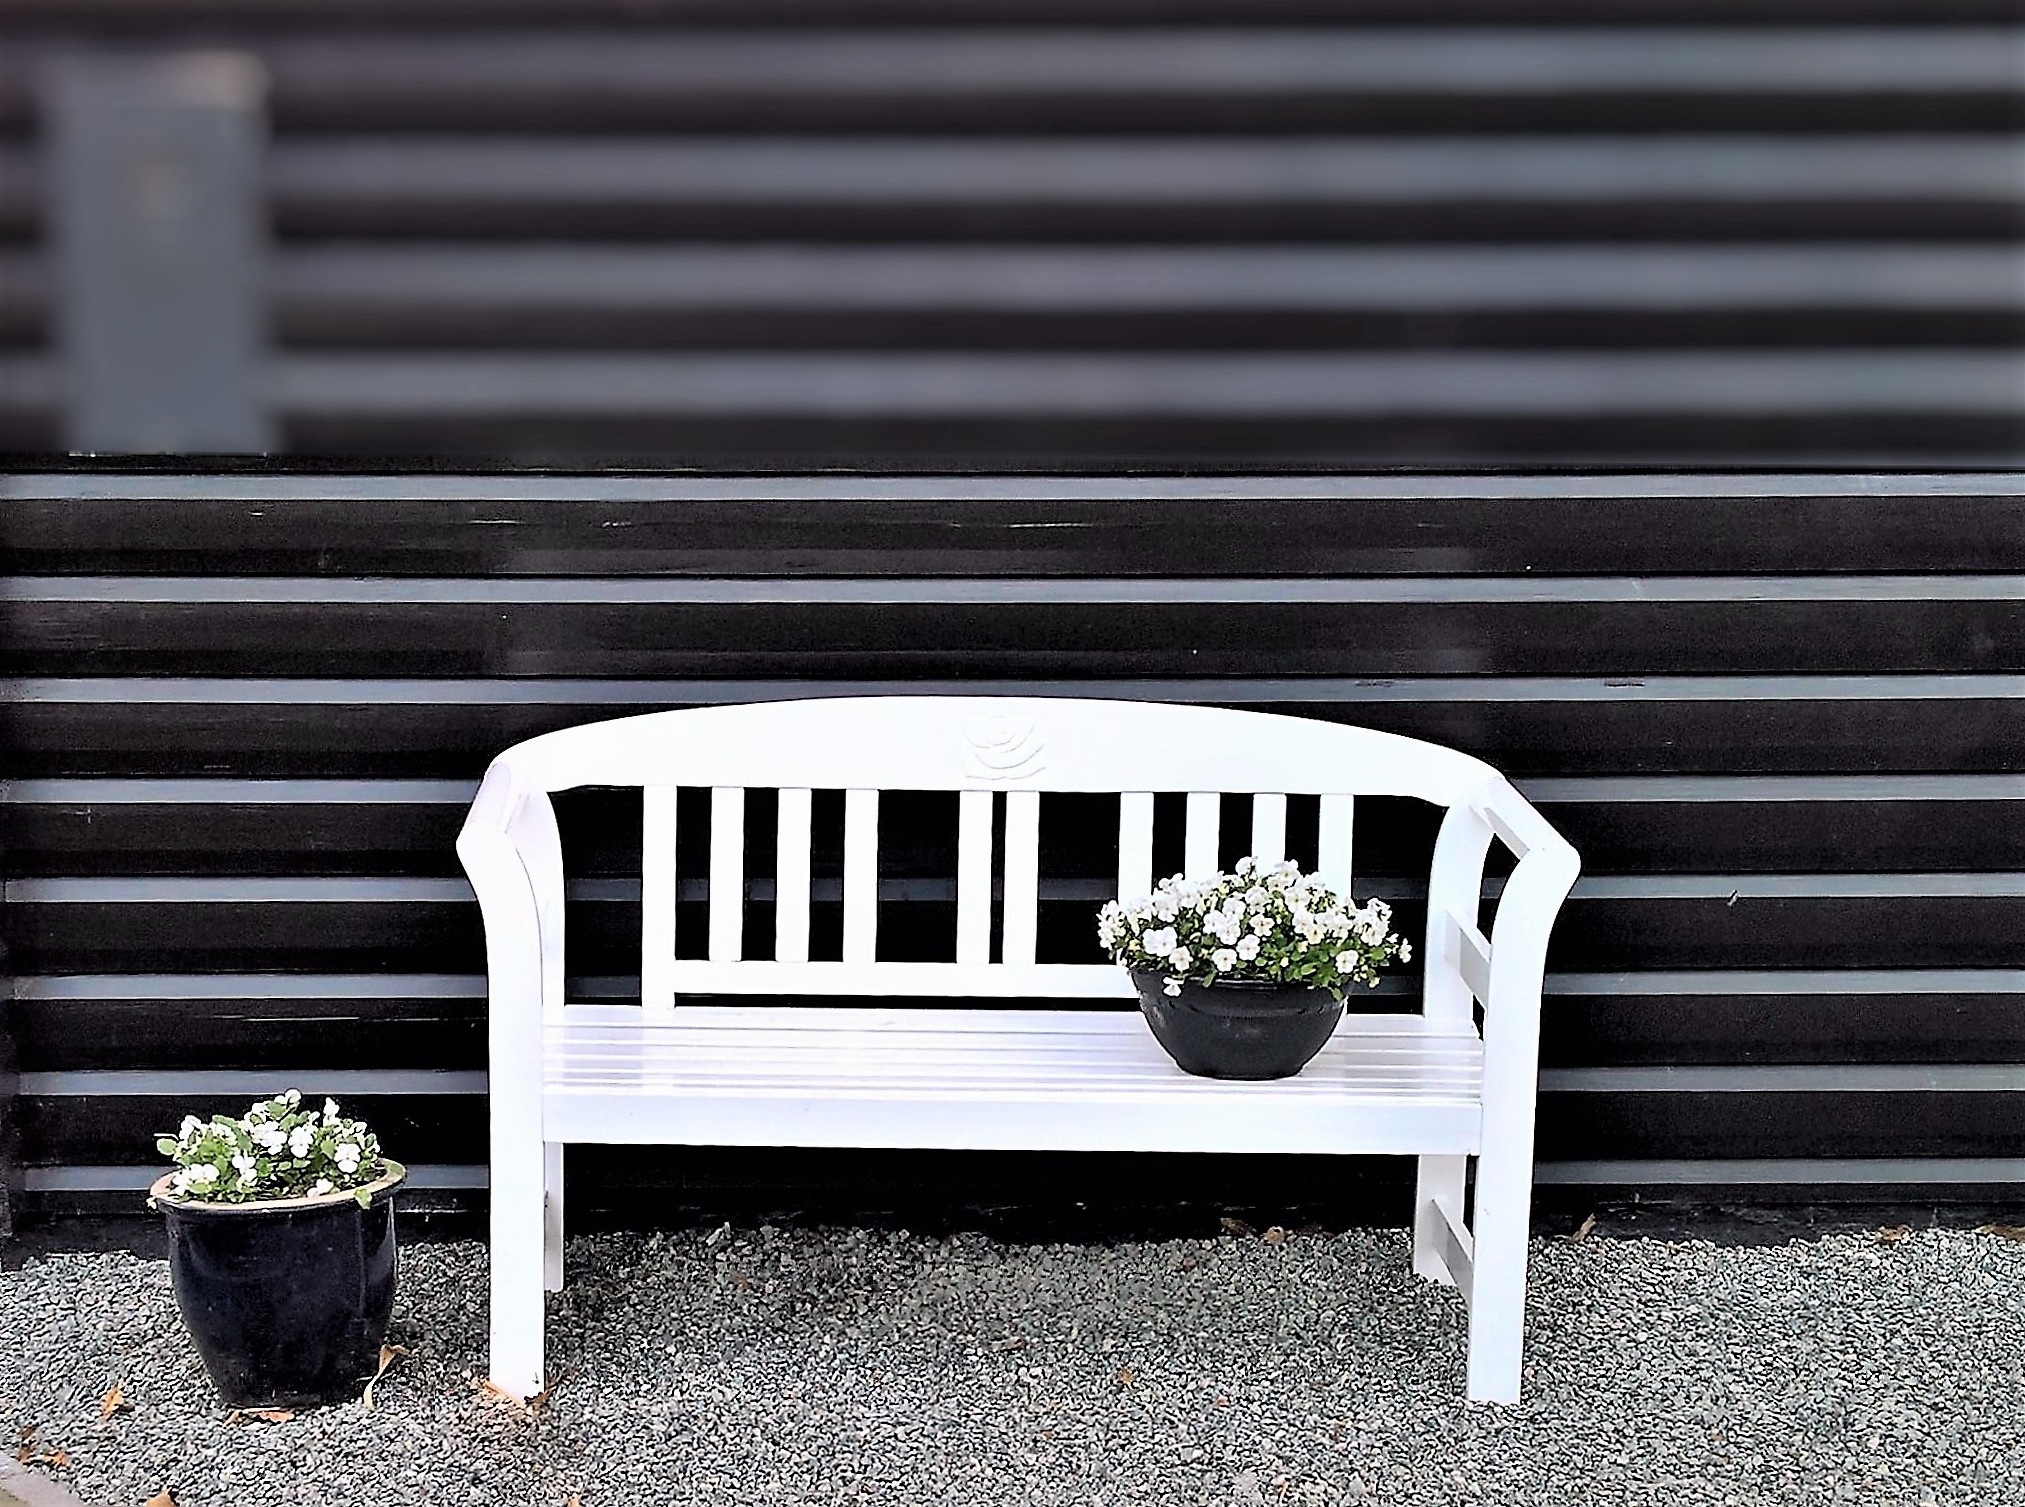
table, bench, decoration, rest, furniture, wooden bench, recover, nice place, garden bench, seating furniture, automotive exterior, bed frame, studio couch, painted white, white pansy